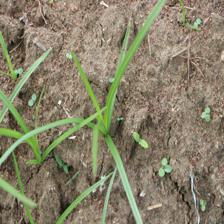
Label: Grass